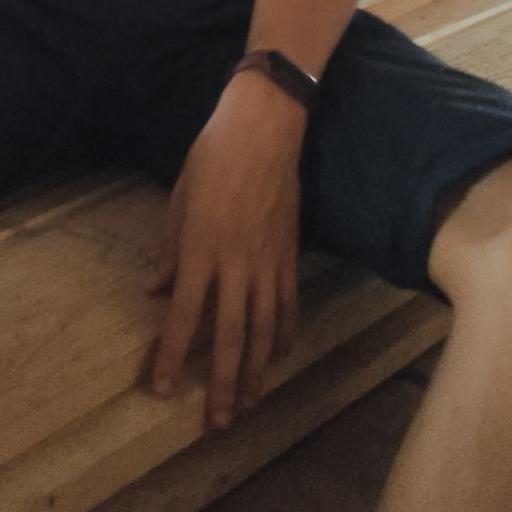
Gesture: no_gesture